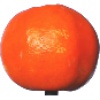
Label: Clementine 1